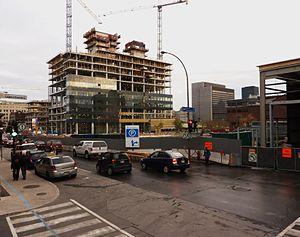
Site Saint-Sauveur / CHUM. État des travaux. Rue Saint-Denis &gt
Le Centre hospitalier de l’Université de Montréal est le plus grand centre hospitalier universitaire du Québec. Constitué en février 1995, il offre des soins et des services généraux et spécialisés à sa patientèle immédiate, mais également des services spécialisés et superspécialisés à une patientèle régionale et suprarégionale par l'entremise du Réseau universitaire intégré de santé et de services sociaux de l’Université de Montréal.